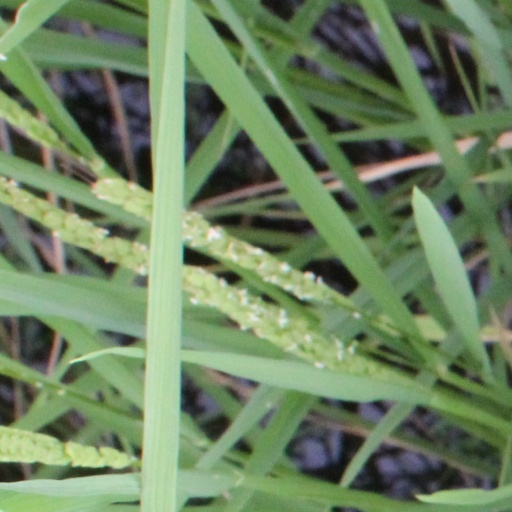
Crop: rice